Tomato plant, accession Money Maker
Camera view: vertical (180 deg); turntable rotation: 210 degrees
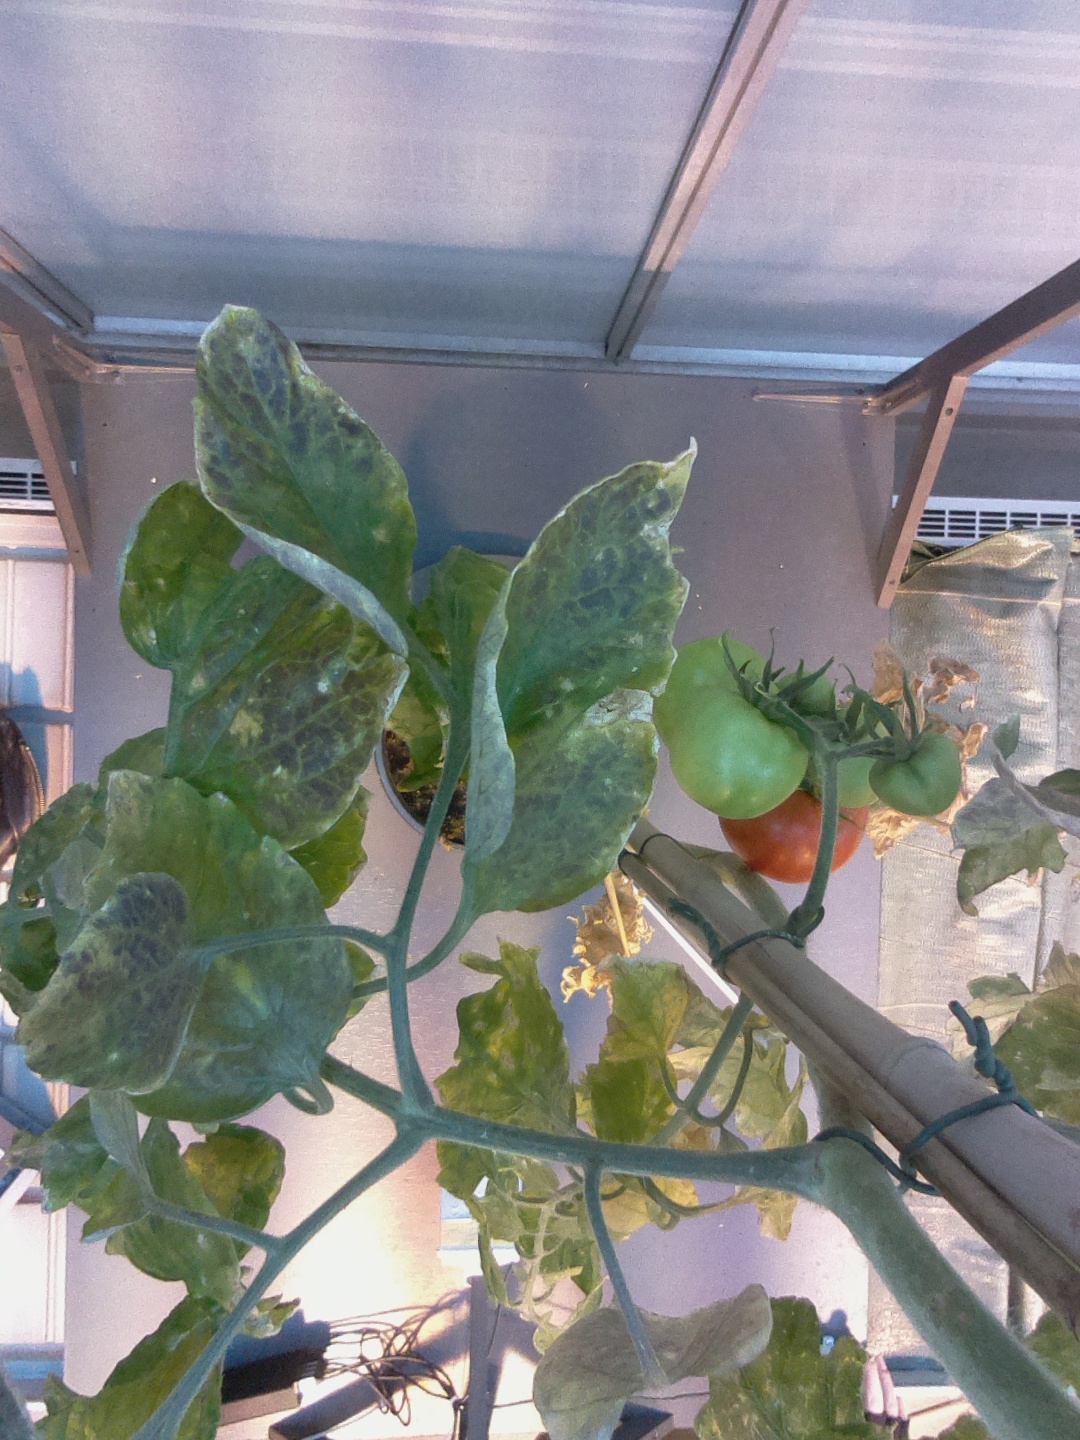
BBCH growth stage 81: 10%-20% of fruits show typical fully ripe color